Hieronymus Lotter

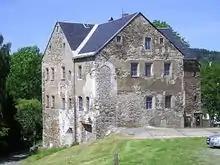
Lotterhof from the east (2011)

His death house in Geyer (Lotterhof, 1566) experienced various changes of ownership and has served as a factory since the 19th century, in which washboards and small pieces of furniture were manufactured. What is particularly noteworthy about the listed building is the colored wooden coffered ceiling from the 17th century. The building, which has been vacant since 1990, received a new roof after 1990, but was otherwise in danger of falling into ruin. A local association is taking care of the restoration and has set up a meeting place in the vaulted rooms. In 2020, the association has completed the exterior renovation of the listed building.